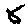
Label: 8